Warsaw Uprising

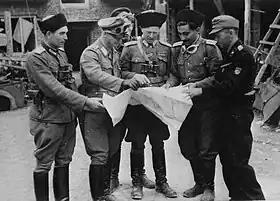
Commanding officers of the collaborationist "Freiwillige" (the Waffen-SS volunteers) brigade R.O.N.A. during the Warsaw Uprising, August 1944

In late July 1944 the German units stationed in and around Warsaw were divided into three categories. The first and the most numerous was the garrison of Warsaw. As of 31 July, it numbered some 11,000 troops under General Rainer Stahel.